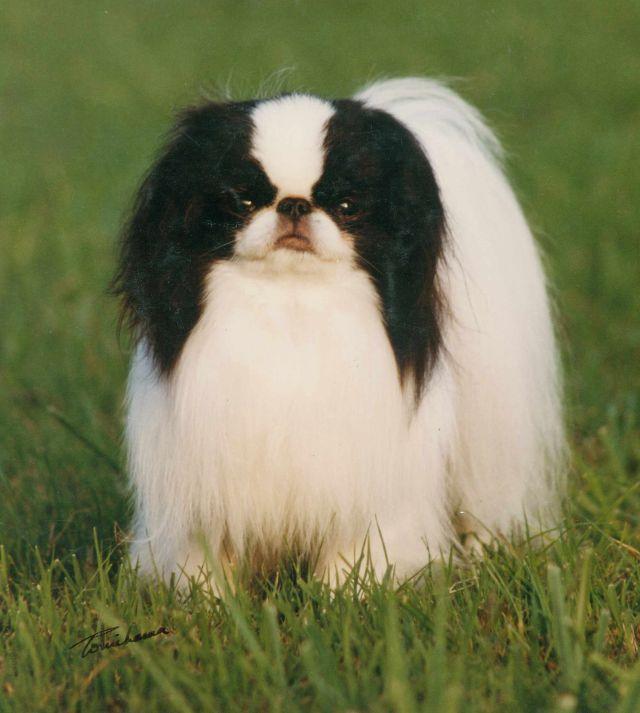
Japanese_spaniel